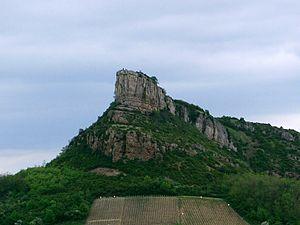
Roche de Solutré (71) Bourgogne
Equus caballus gallicus est une sous-espèce préhistorique d’Equus caballus ayant vécu au Paléolithique supérieur. Il apparaît à l'Aurignacien en raison de changements climatiques, pour arpenter le territoire de l'actuelle France au Gravettien et jusqu'à la fin du Solutréen. Ses fossiles, datés de 40 000 ans jusqu'à 15 000 ans environ avant notre ère, sont proches de ceux d’Equus caballus germanicus, qu'il a remplacé. Décrit pour la première fois par François Prat en 1968, il est haut d'environ 1,40 m et se distingue de son prédécesseur essentiellement par sa denture et sa taille légèrement plus réduite. Son existence n'est pas reconnue de tous les spécialistes.
L'histoire de la Bourgogne retrace le passé du territoire que l'ancienne région administrative française de Bourgogne a en majeure partie repris de l'ancien duché. Elle l'inscrit dans la suite des ensembles géopolitiques qui, dans cet espace et au-delà, ont partagé le même nom.